Color psychology

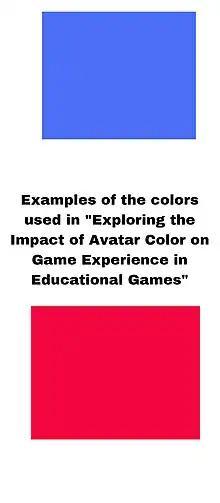
"The Impact of Avatar Color on Game Experience in Educational Games" color selector

Color psychology can even affect someone through the avatars they choose to use. A recent study from 2016 assessed the impact of avatar color on the gaming experience for educational games. The research compared two different color avatars; blue and red. They then measured the players using the avatars in terms of competence, immersion and flow. The study found that the players with the red avatar performed poorly compared to those with blue avatars. Another study on experienced players of first-person shooter games found that those assigned to wear red uniforms instead of blue won 55% of the matches.